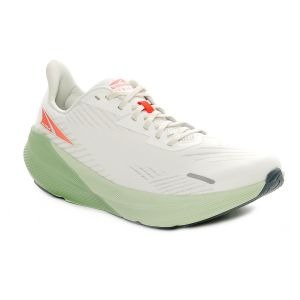
Altra Scarpa da Running Uomo  fwd Experience Bianco   Sconto 30%
Prezzo: 105,00 €